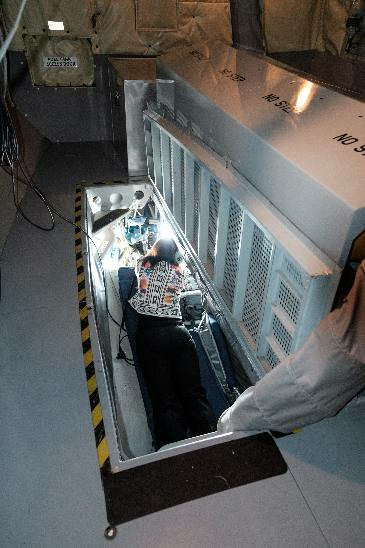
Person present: Yes